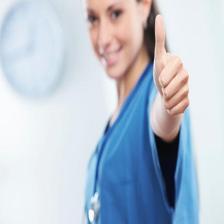
Image emotion (VAD): valence: 0.6, arousal: 0.0, dominance: 0.4
Candidate emotion words:
jumpy — valence: -0.294, arousal: 0.62, dominance: -0.568
lucky — valence: 0.92, arousal: 0.22, dominance: 0.586
cheerful — valence: 0.98, arousal: 0.44, dominance: 0.392
reassuring — valence: 0.694, arousal: -0.384, dominance: 0.382
Best matching emotion: lucky